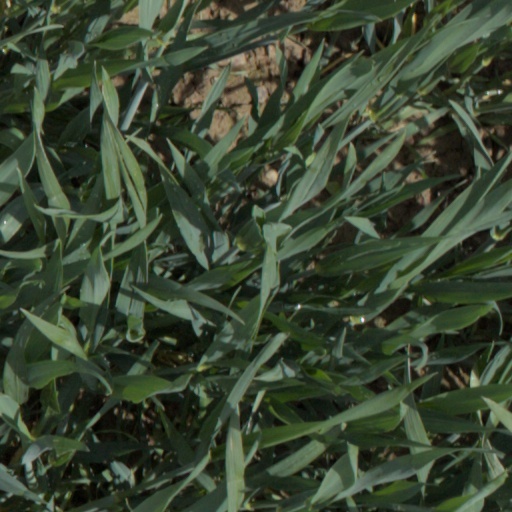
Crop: wheat